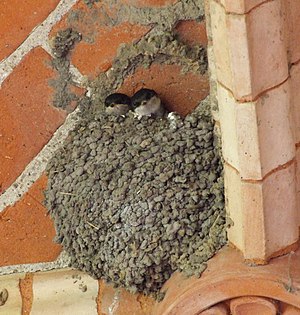
Bysvale
Bysvaleunger
Bysvalen er med sine 12,5 cm og 16-25 gram næsten lige så lille som digesvalen, men med sin blåsorte farve på hoved, ryg og vinger minder den i udseende mere om landsvalen. Halen er dog kort og kløftet og bysvalen mangler det mørke brystbånd. Bysvalen kendes bedst på den hvide overgump, som ses tydeligt i flugten. I modsætning til de to andre svalearter i Danmark har bysvalen fjerklædte hvide ben og tæer. Bysvalen er ynglefugl i hele Europa, den findes også i Asien, helt til Nordvestsibirien, i Japan og i Nordvestafrika.